The Wedding March (1928 film)

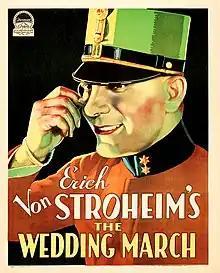
Theatrical release poster

The Wedding March is a 1928 American synchronized sound romantic drama film written and directed by Erich von Stroheim. While the film has no audible dialog, it was released with a synchronized musical score with sound effects using both the sound-on-disc and sound-on-film process. The film stars Erich von Stroheim, Fay Wray and ZaSu Pitts. Paramount Pictures forced von Stroheim to create two films from the footage, the second being "The Honeymoon" (eventually re-edited back into one film for a re-release). "The Honeymoon" is now considered lost, the only known copy destroyed in a fire in France in 1959. In 2003, "The Wedding March" was selected for preservation in the United States National Film Registry by the Library of Congress as being "culturally, historically or aesthetically significant." The film entered the public domain in the United States in 2024.